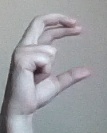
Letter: thal